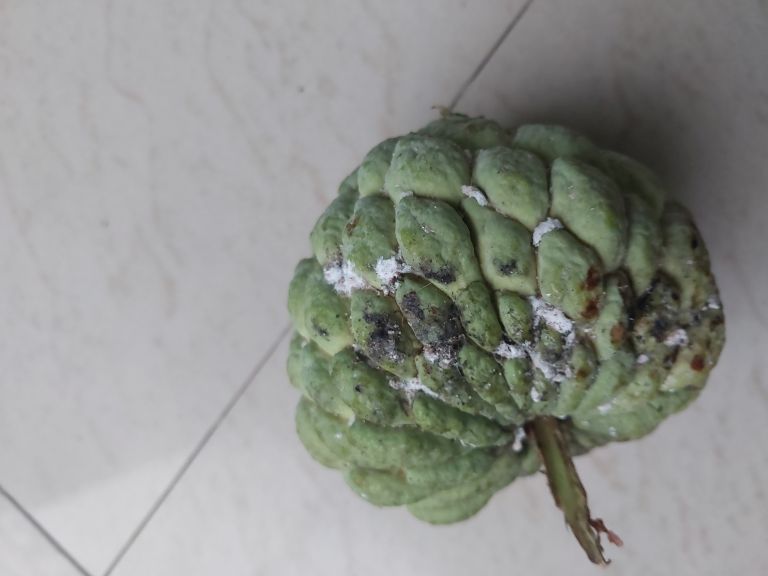
Disease label: Leaf spot on fruit